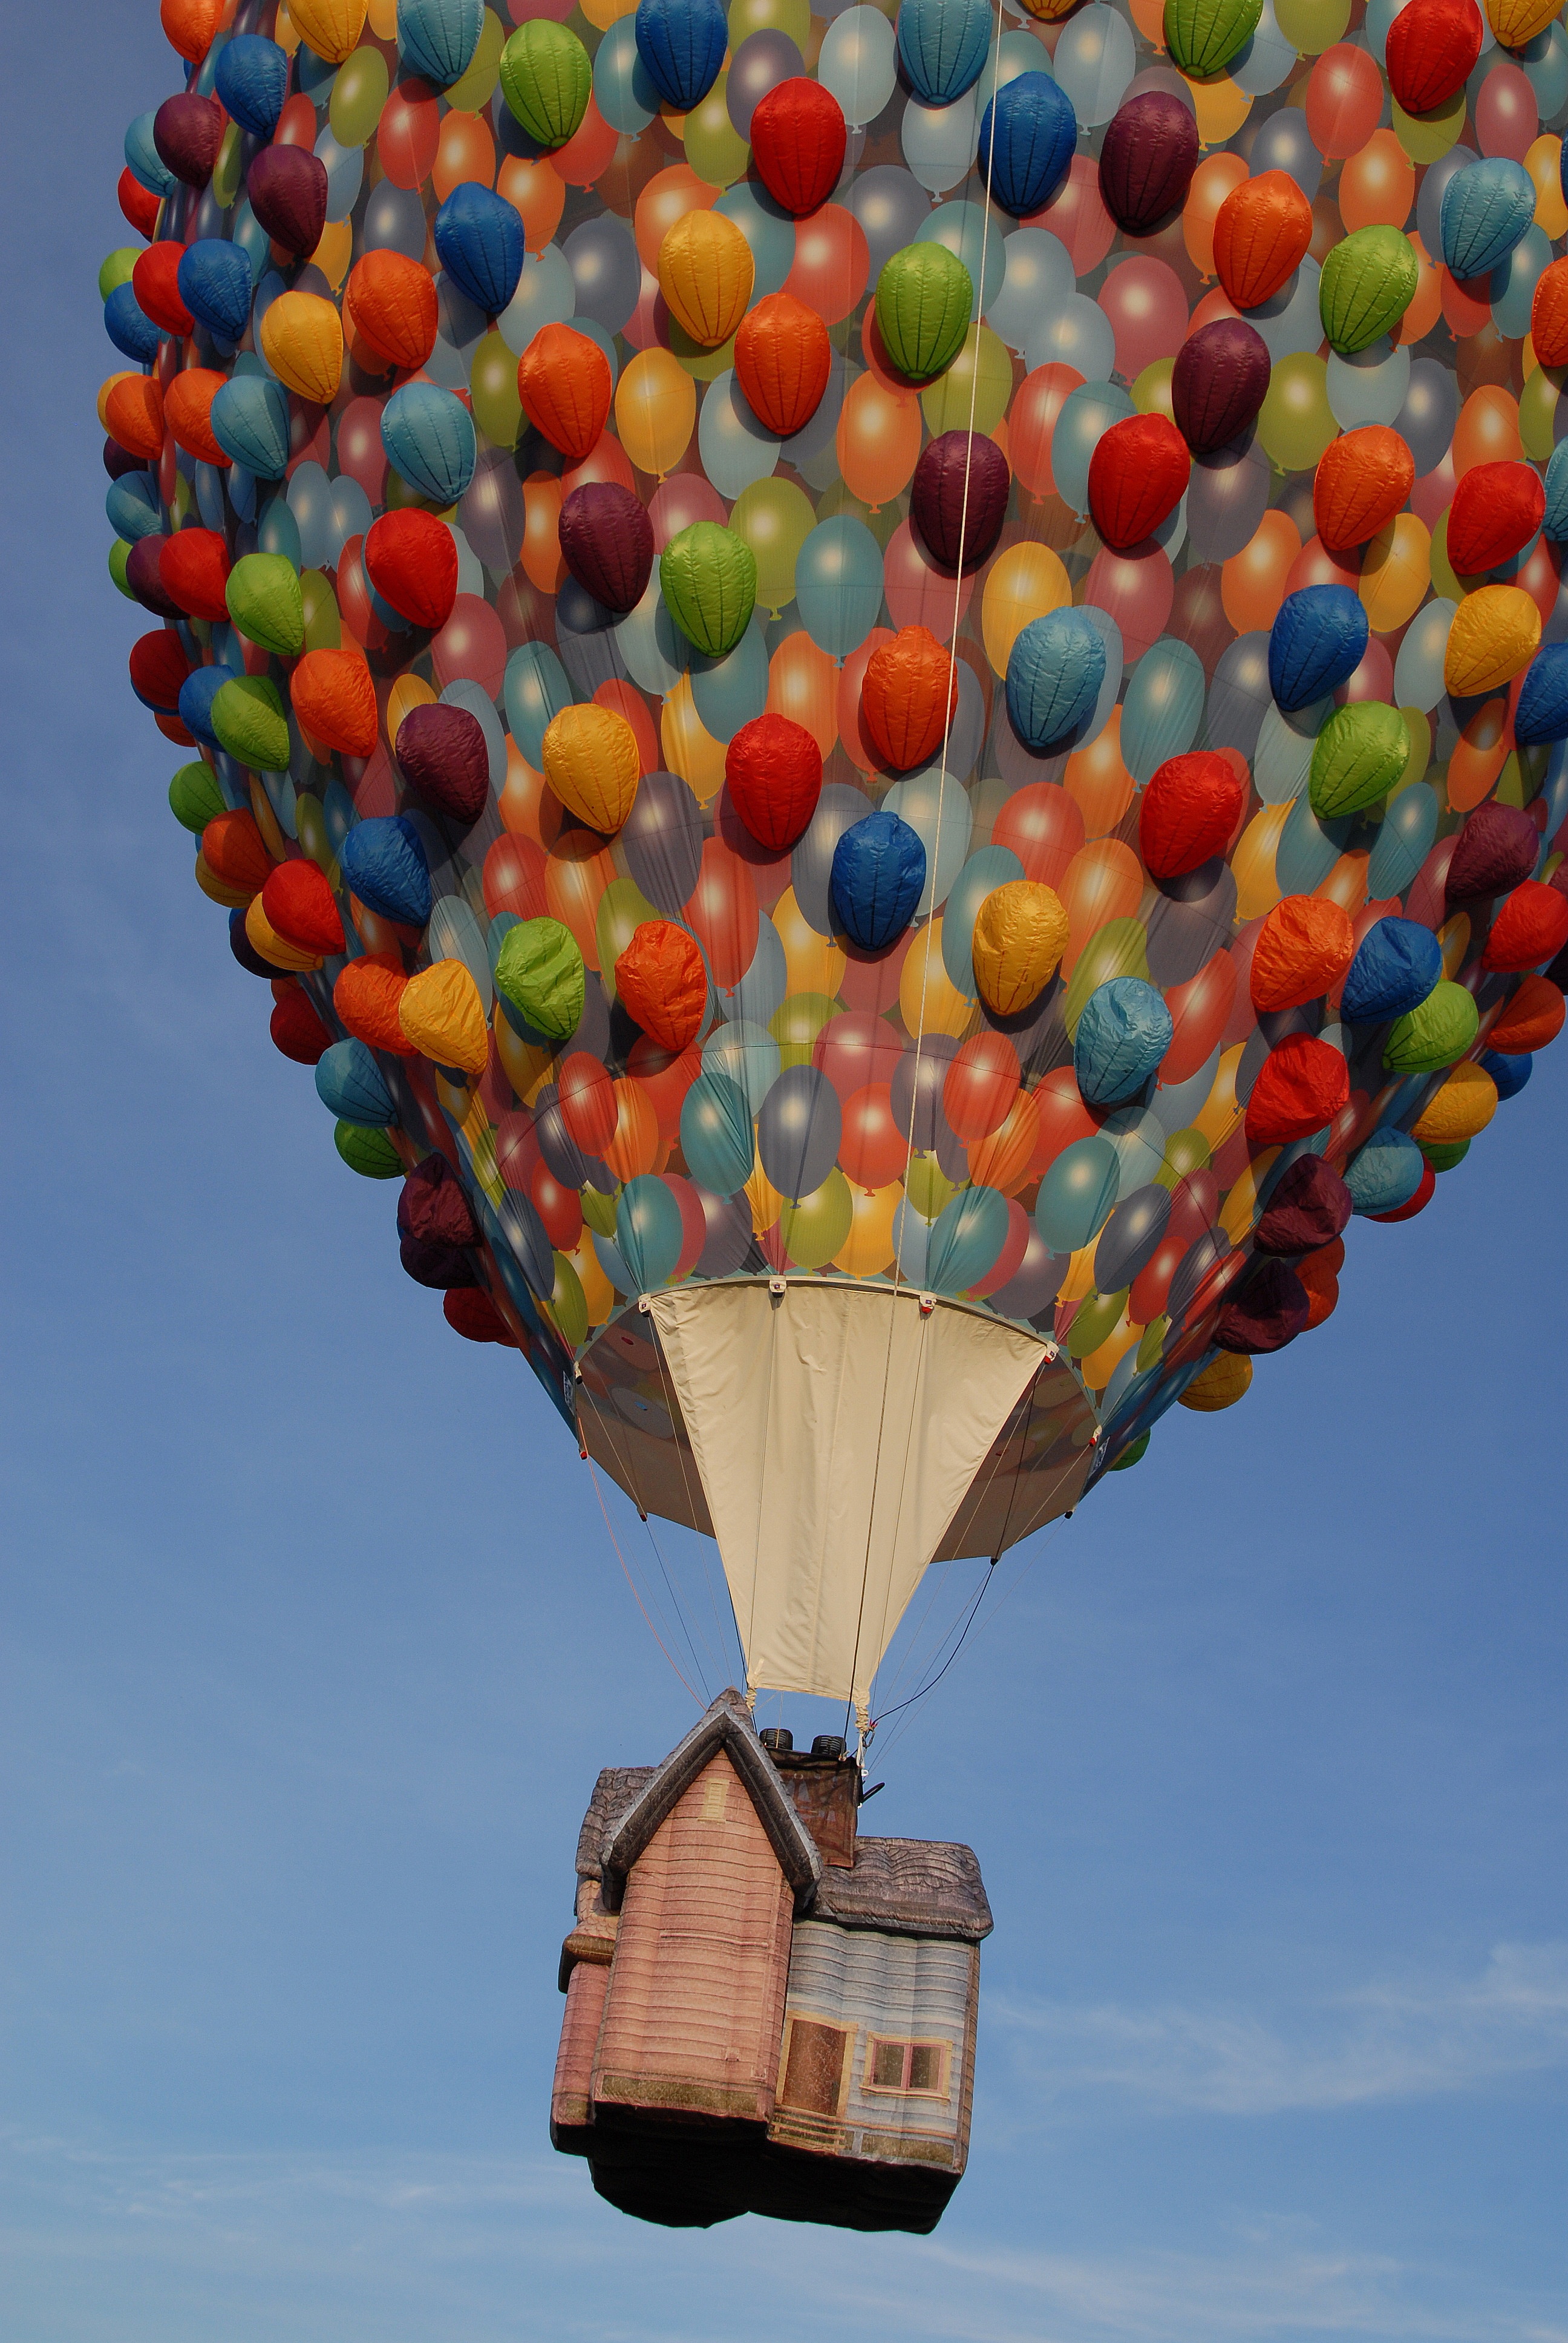
light, sky, house, air, escape, balloon, hot air balloon, travel, aircraft, vehicle, color, flight, blue, freedom, toy, climb, blue sky, colors, ball, multicolor, hotair ballooning, windbag, up there, nacelle, airship, inflate, elevation, boom, hot air ballooning, atmosphere of earth